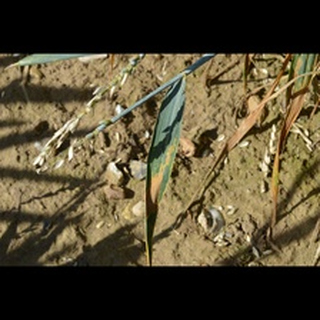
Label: wheat_septoria